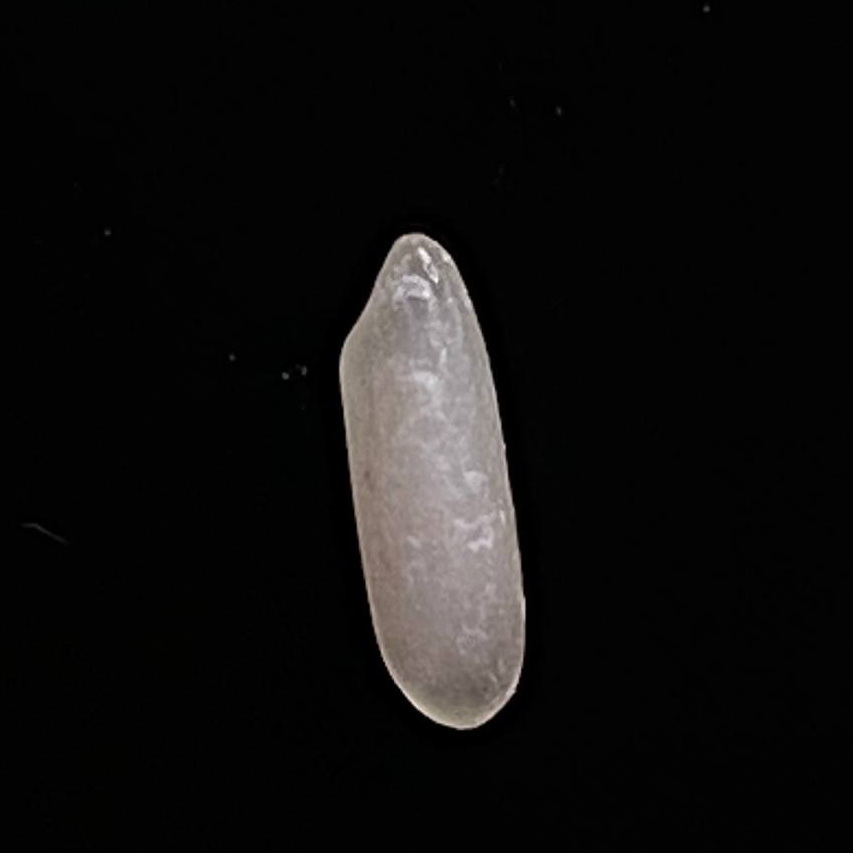
Rice variety: BR29